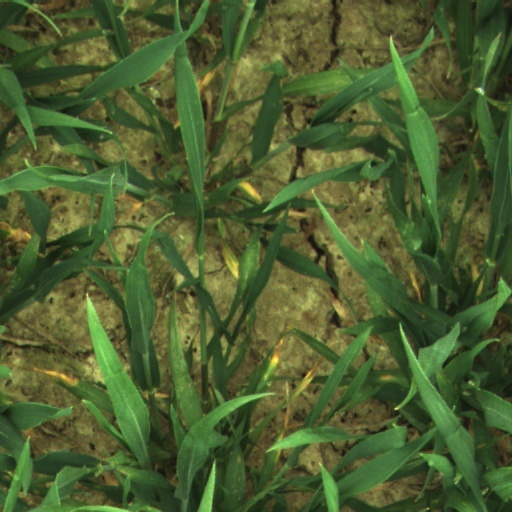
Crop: wheat